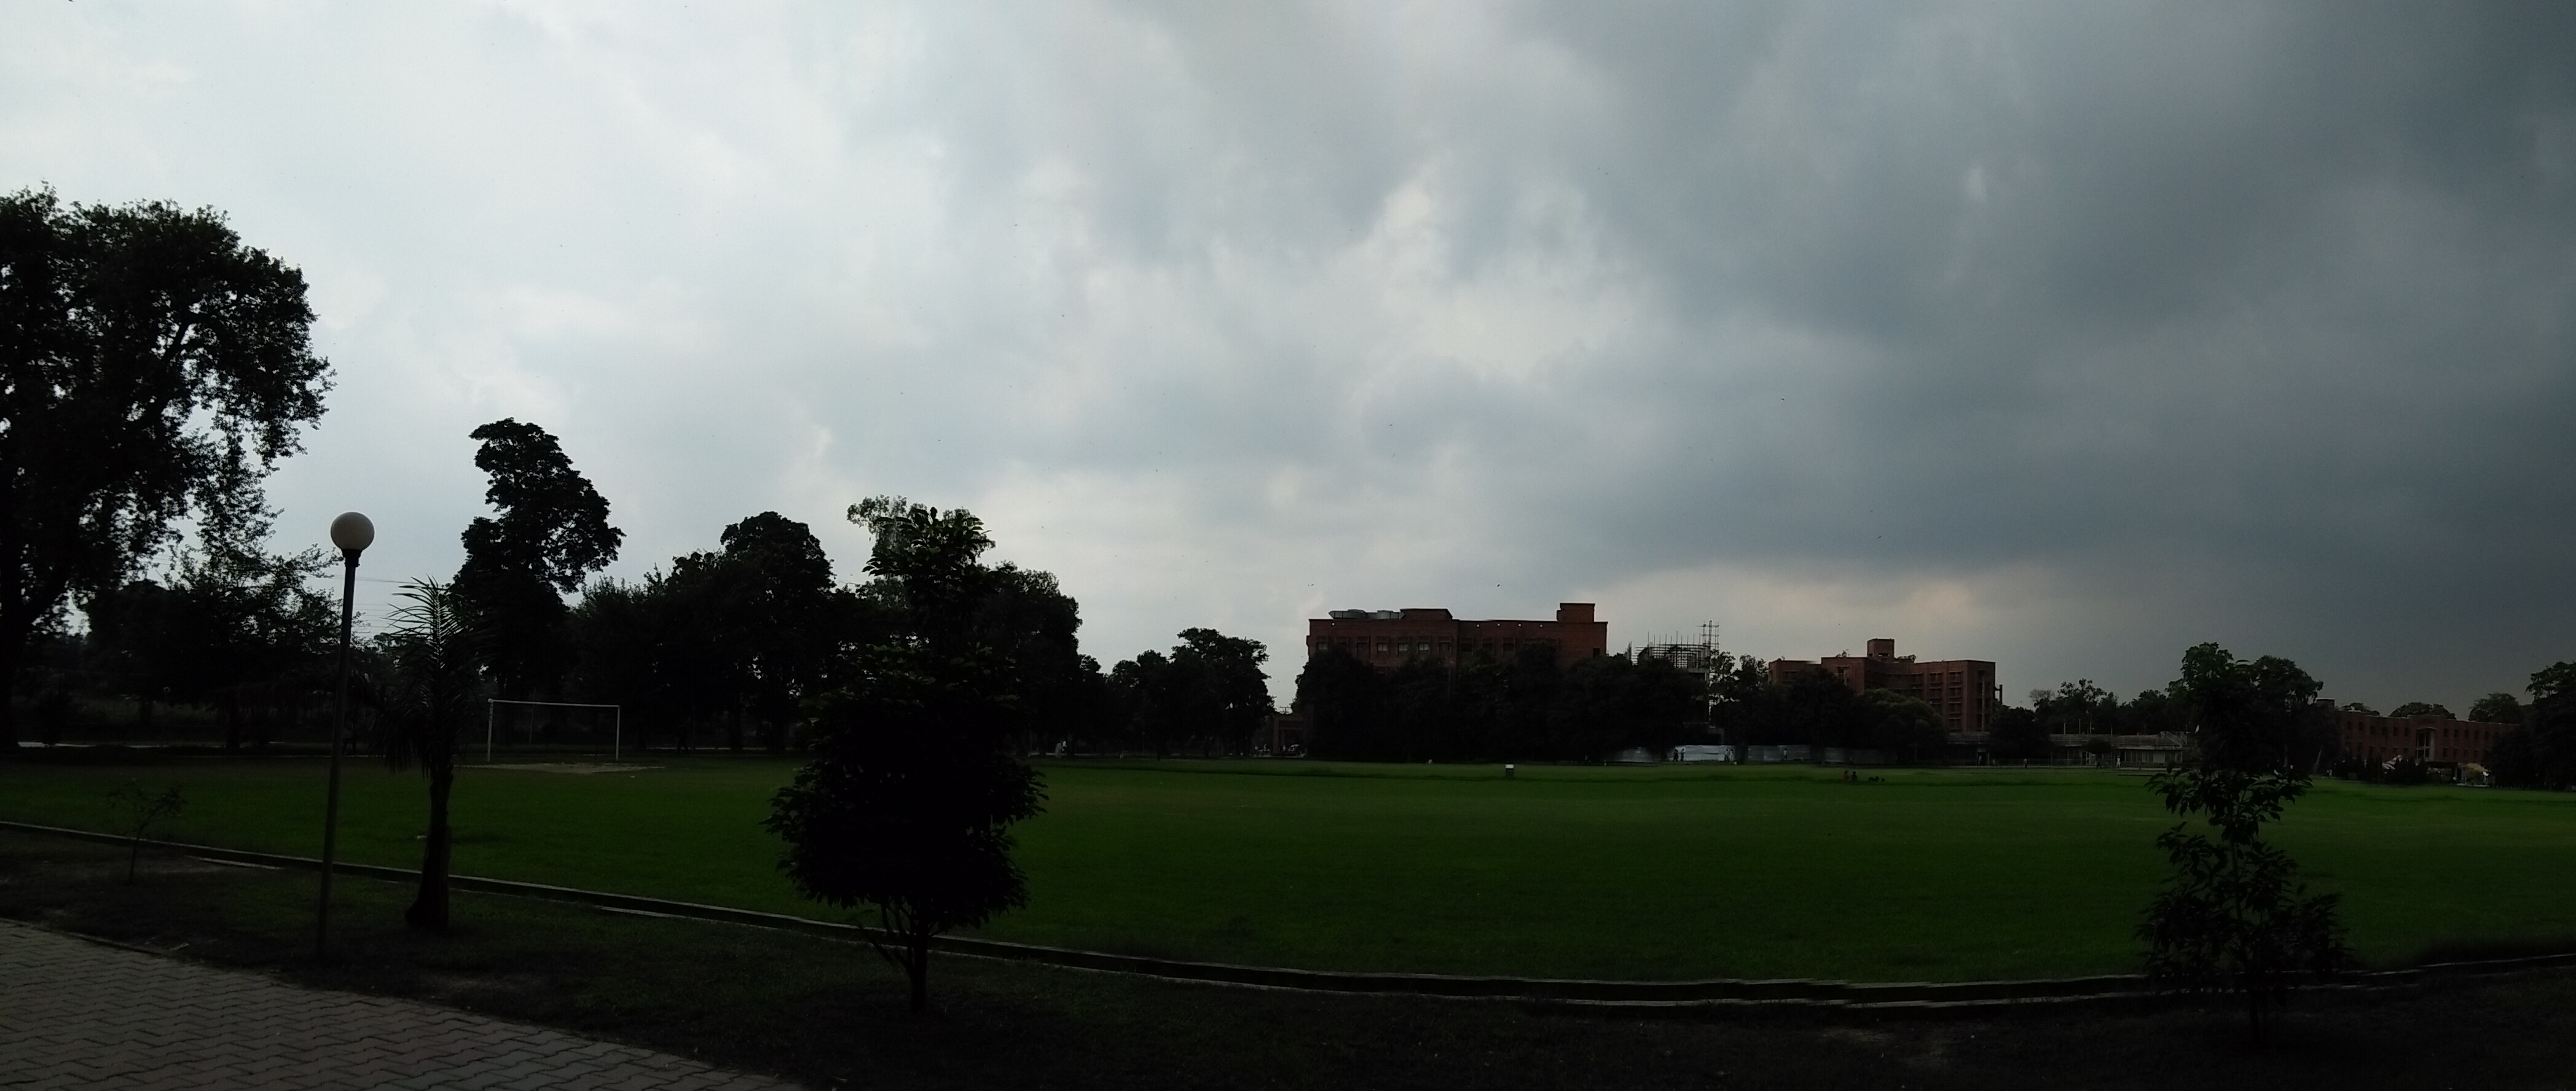
tree, grass, cloud, structure, sky, morning, dusk, weather, atmosphere of earth, sport venue